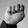
ASL letter: N